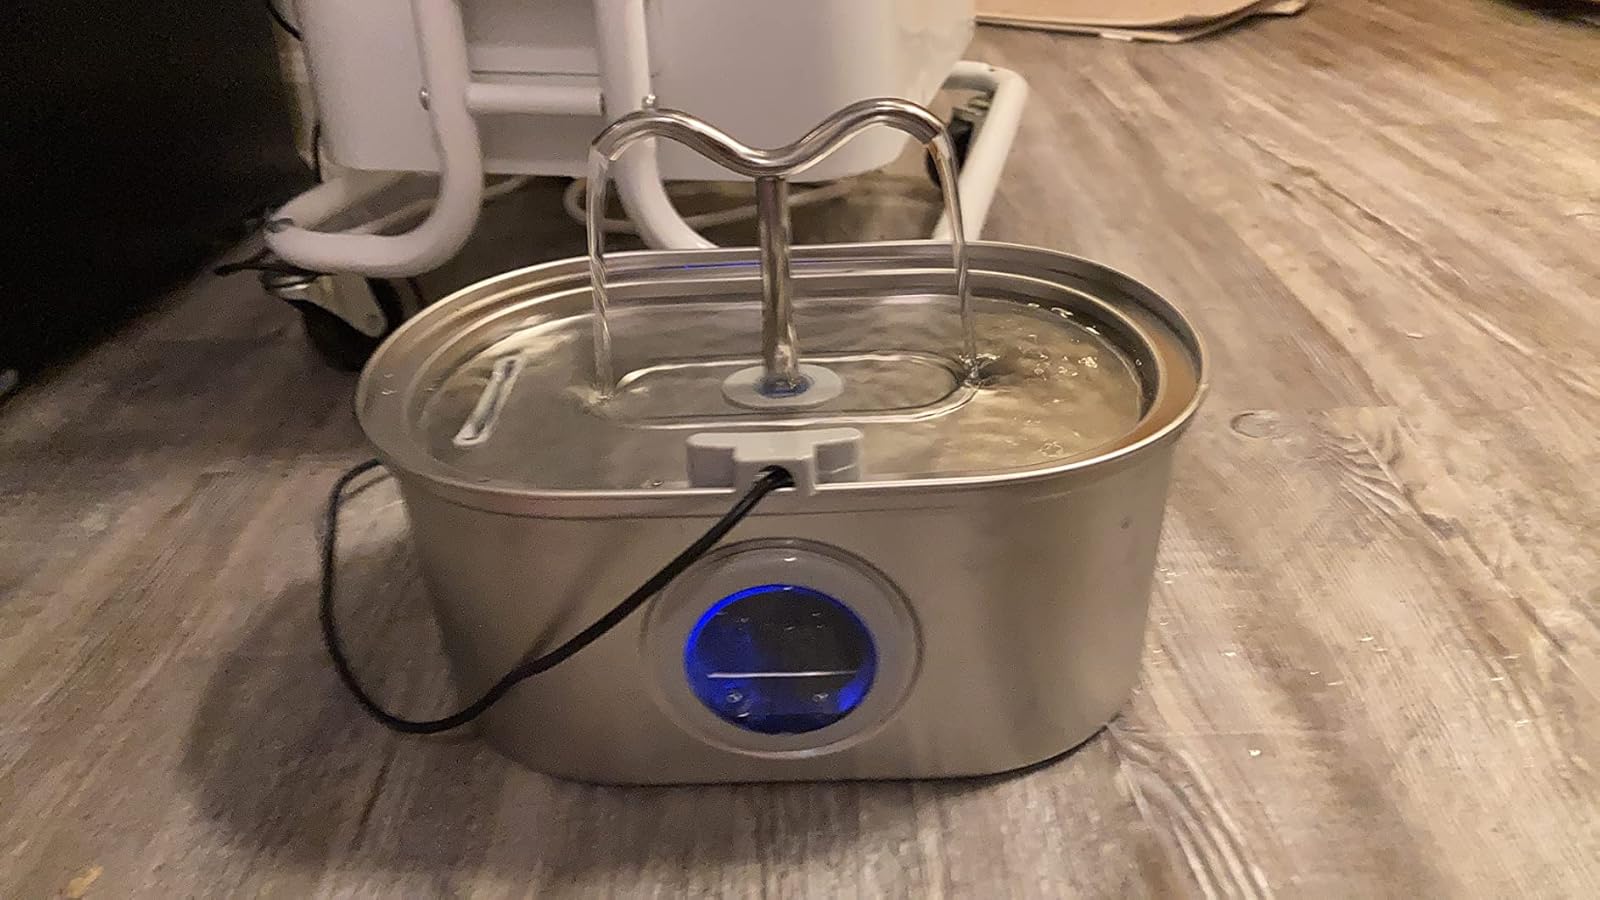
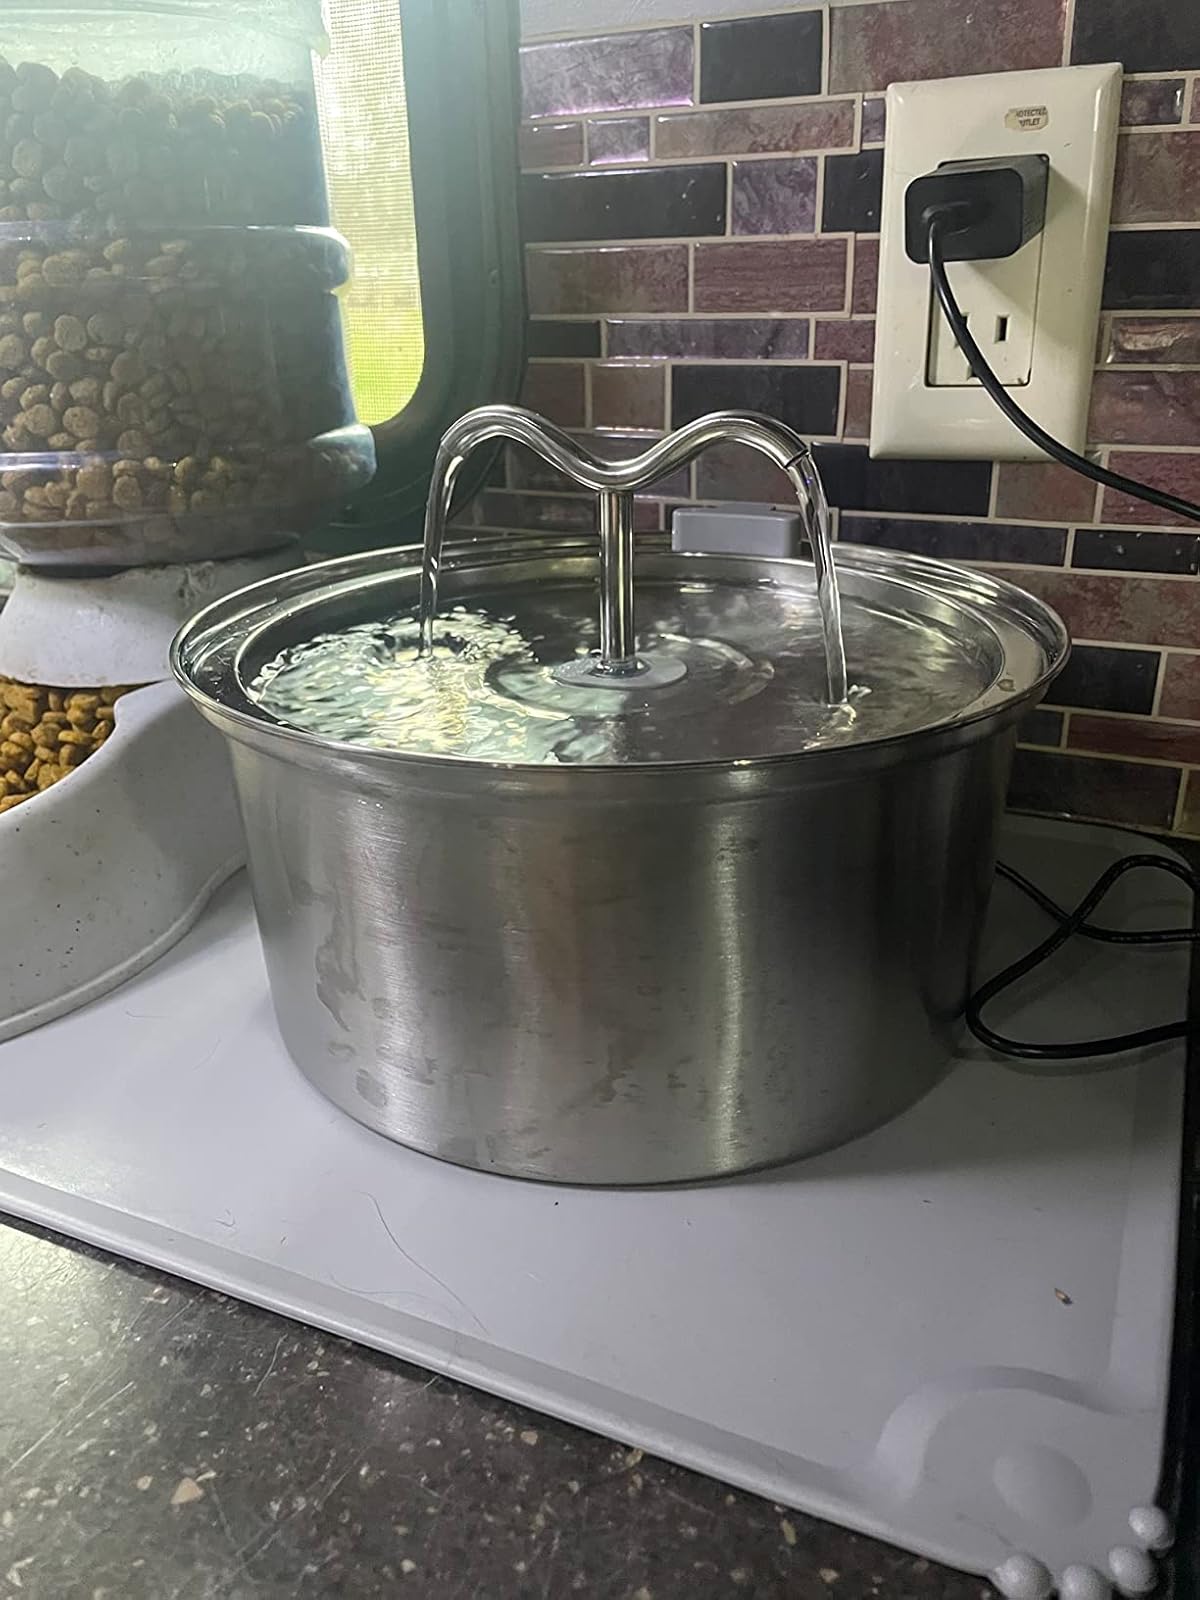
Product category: items_bowl
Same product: no